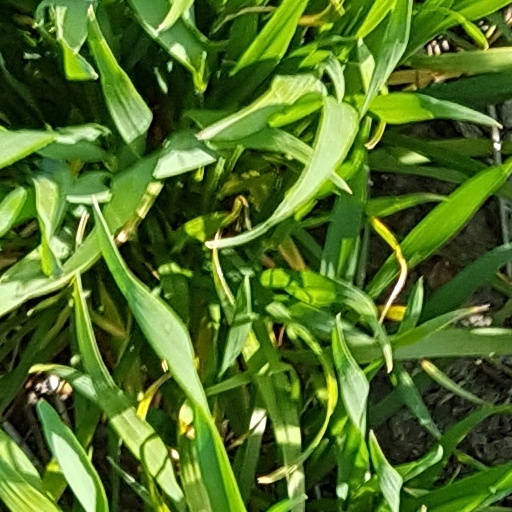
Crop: wheat